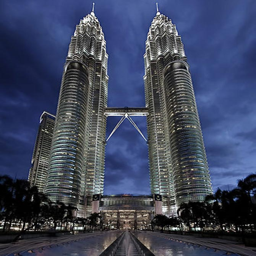
most iconic buildings in the world